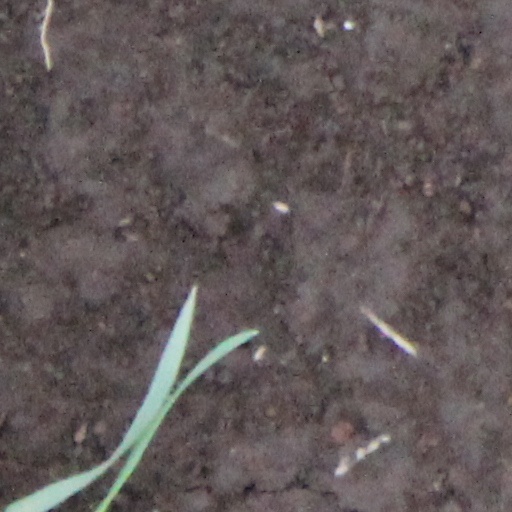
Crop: wheat